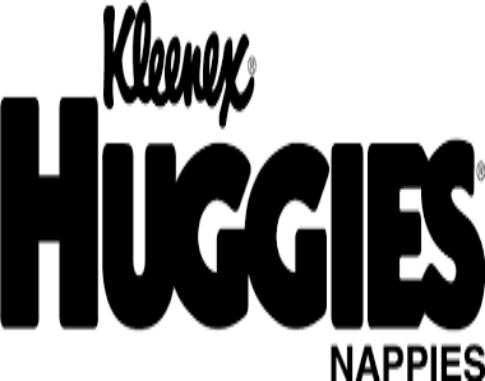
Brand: kleenex
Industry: Necessities